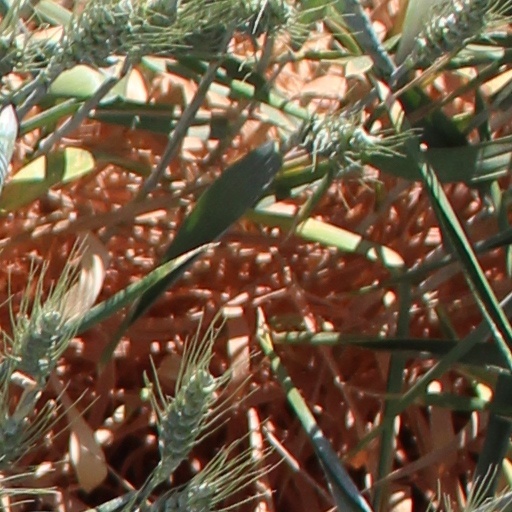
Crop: wheat